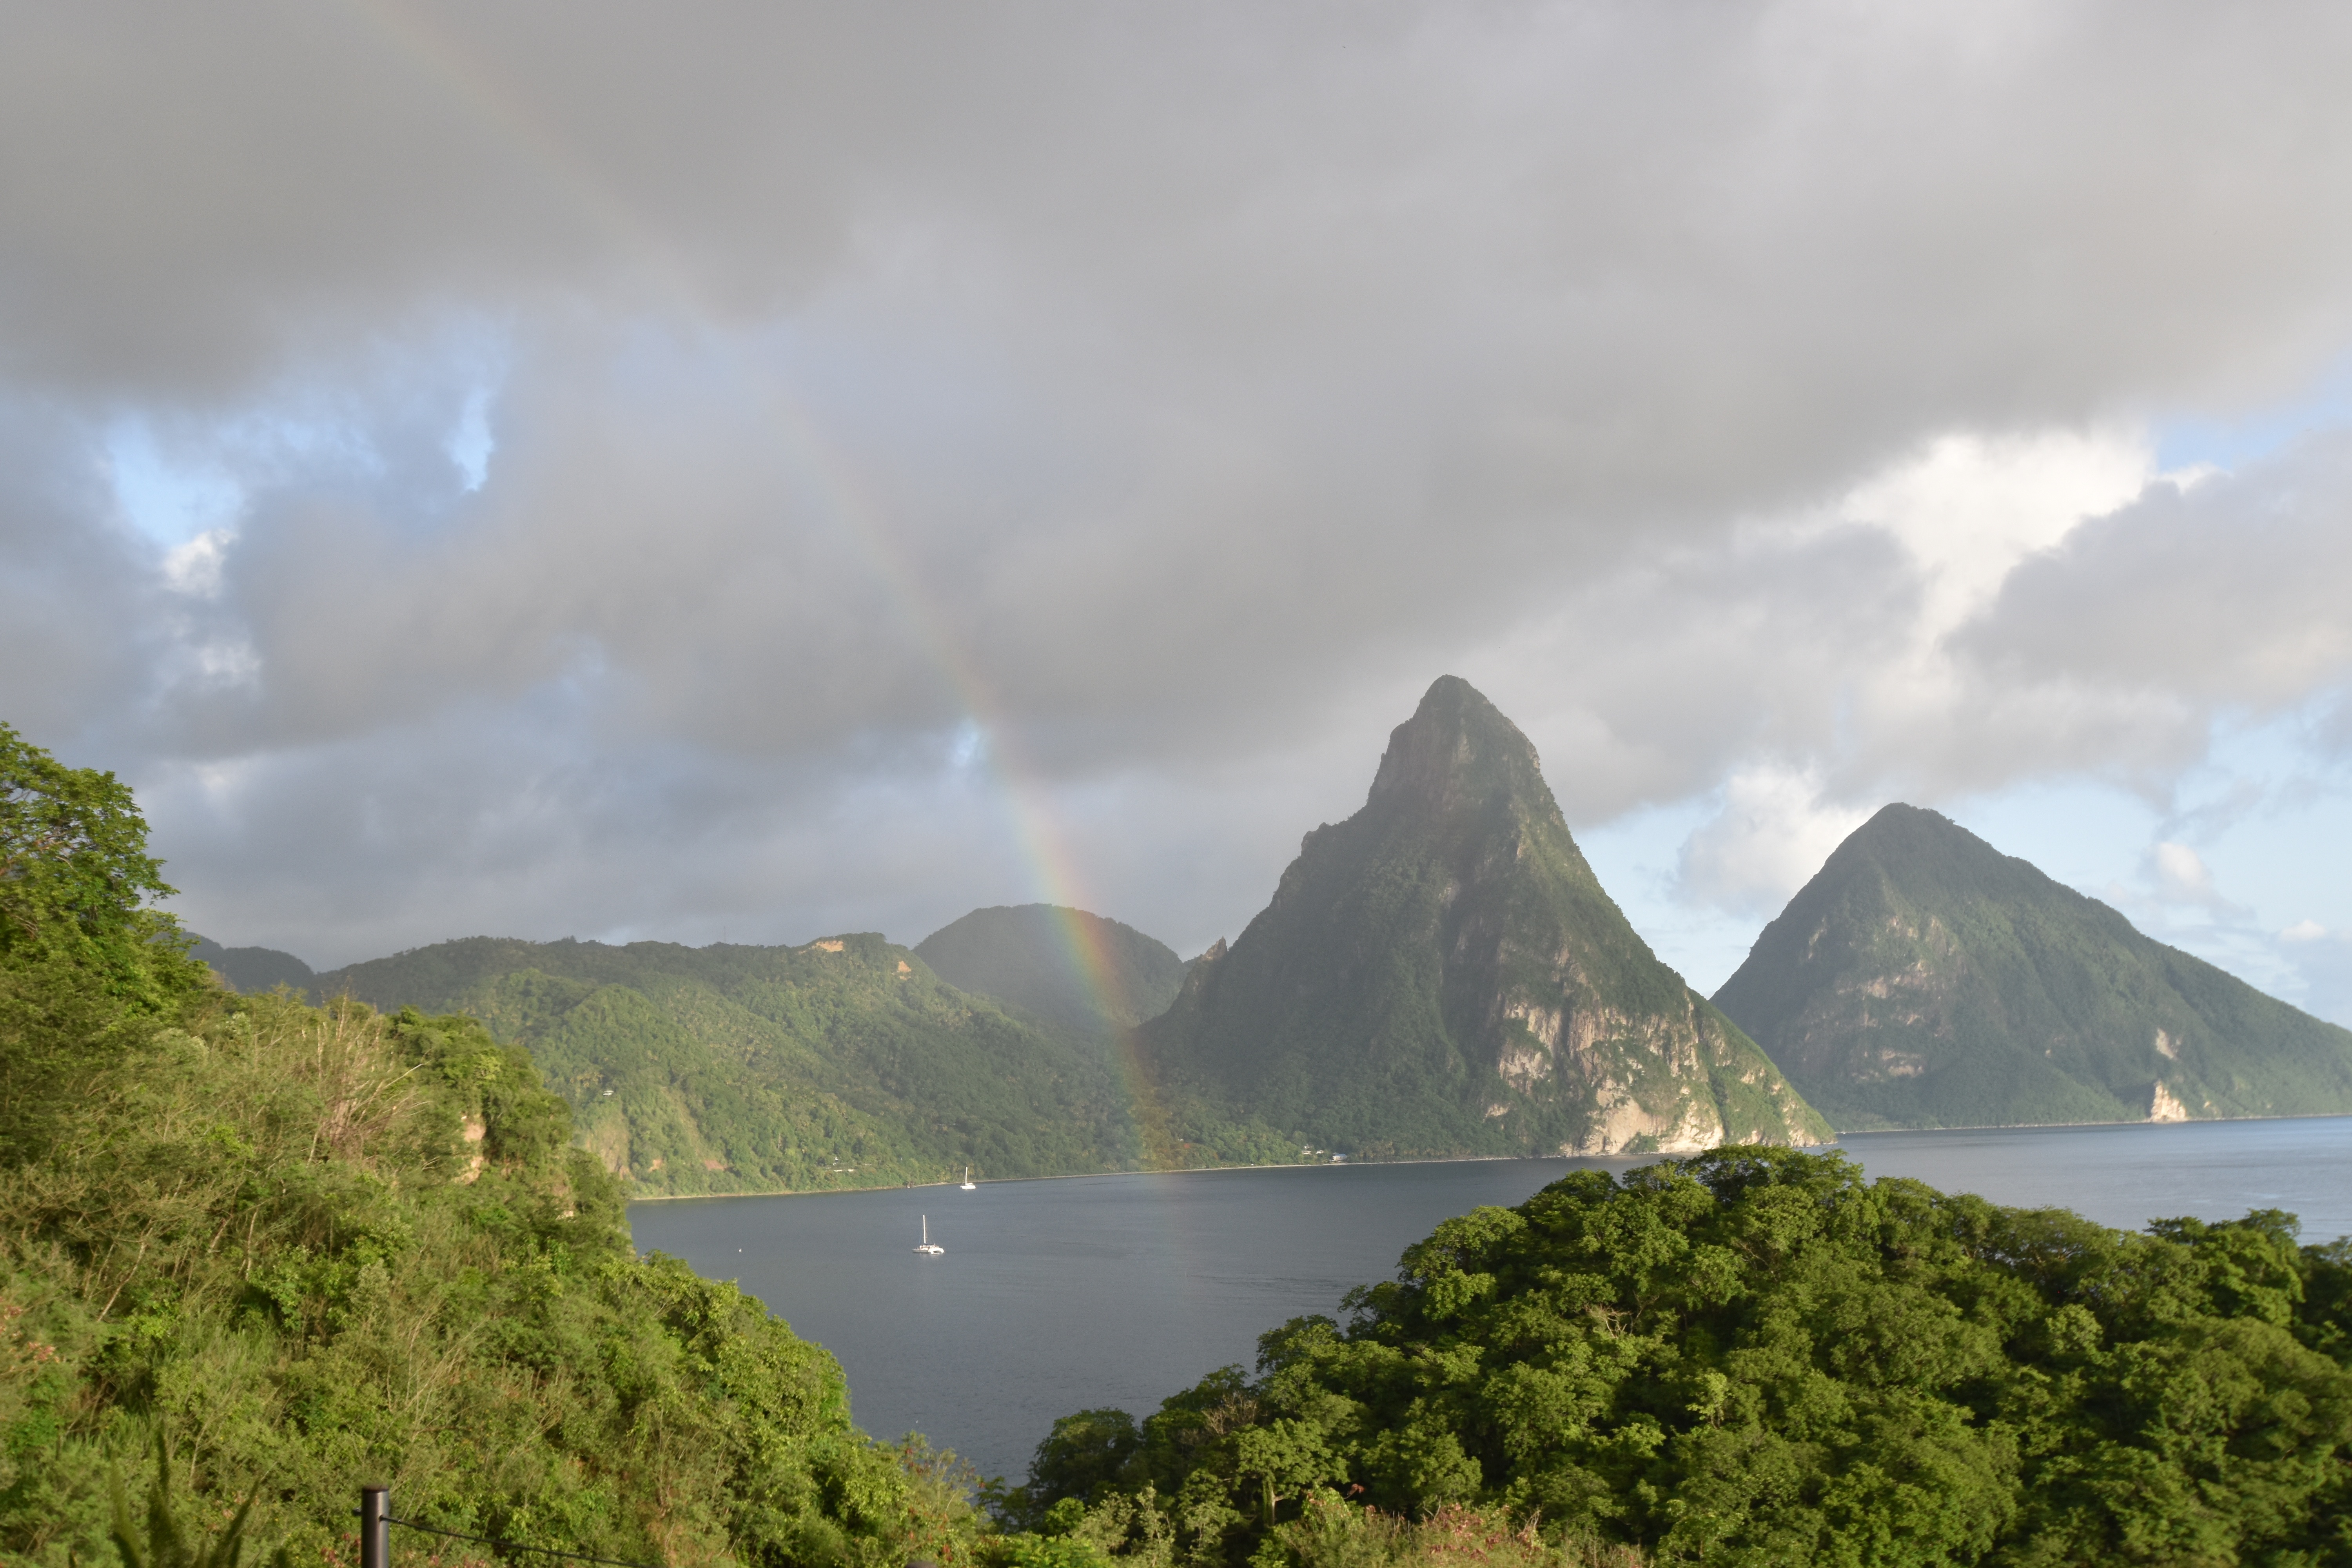
landscape, coast, nature, mountain, cloud, mist, morning, hill, lake, river, valley, mountain range, reflection, fjord, reservoir, highland, alps, loch, landform, geographical feature, atmospheric phenomenon, mountainous landforms